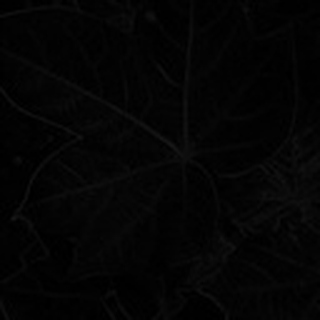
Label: healthy_cotton